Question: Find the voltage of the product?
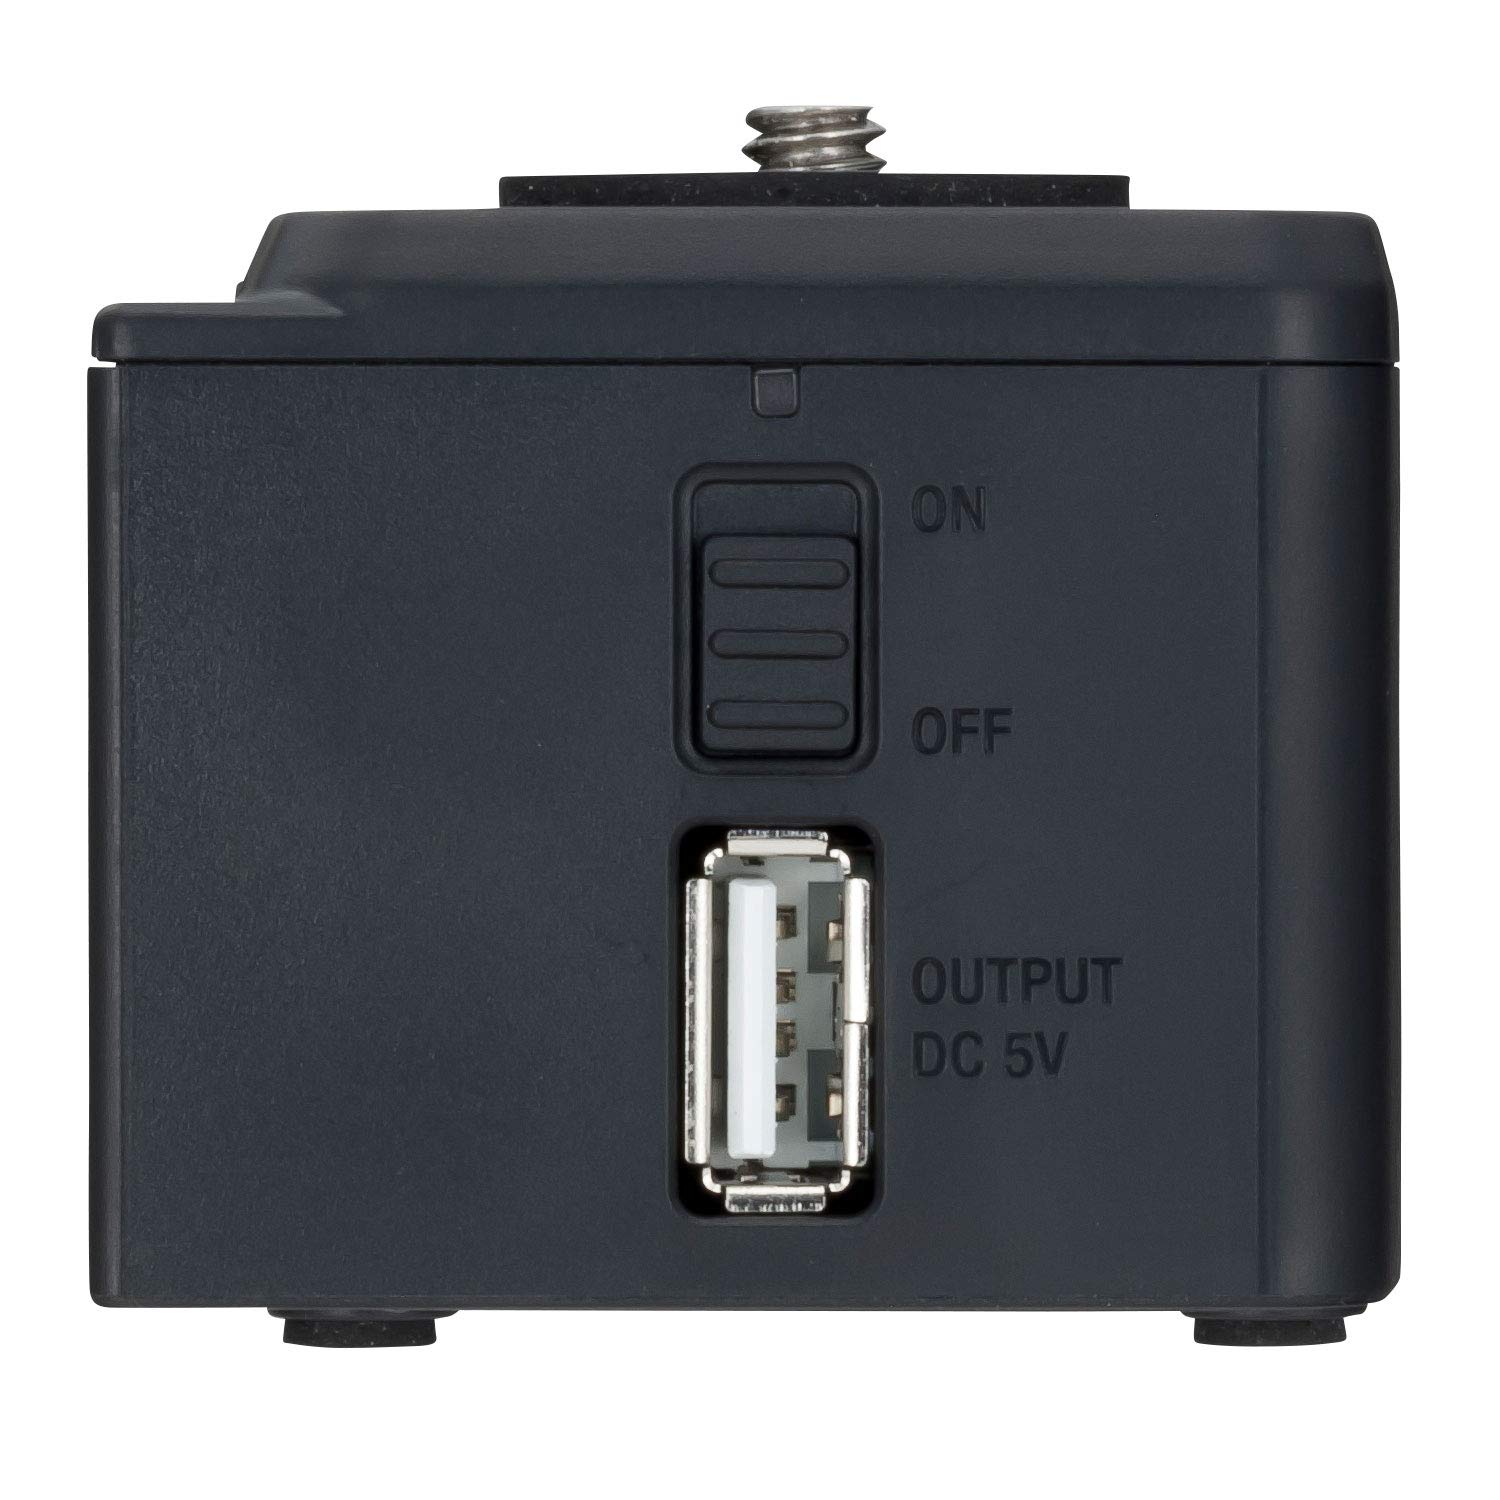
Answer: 5.0 volt